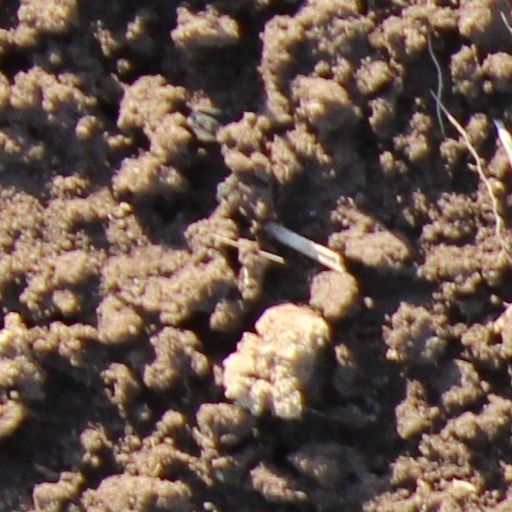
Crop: wheat